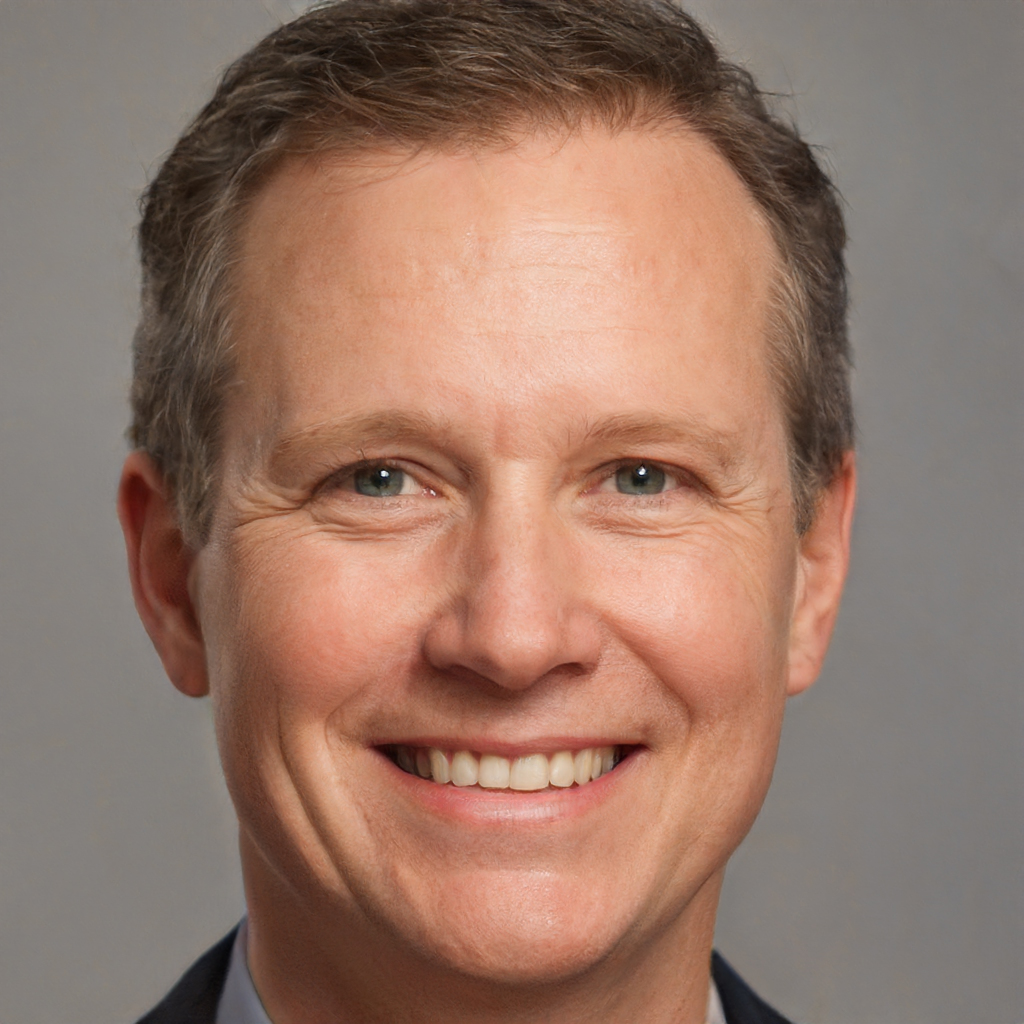
Gender: Male